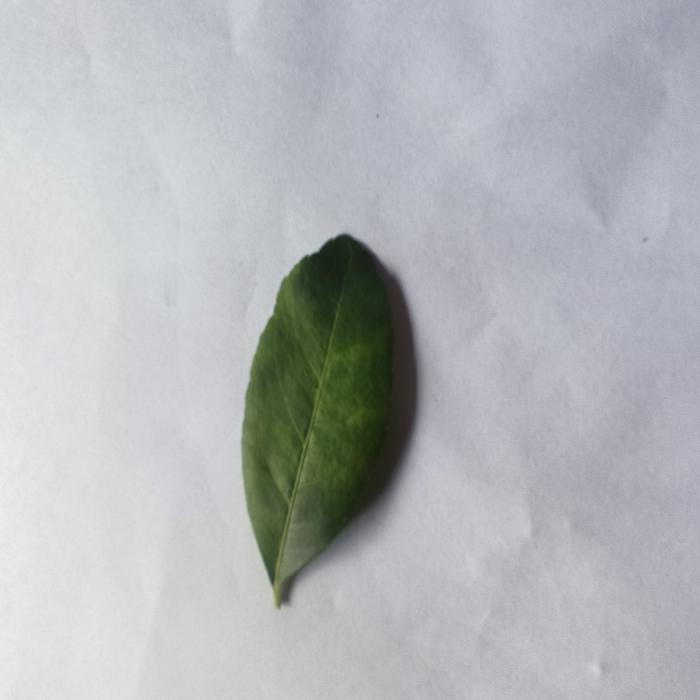
Crop: Lemon
Leaf condition: Citrus